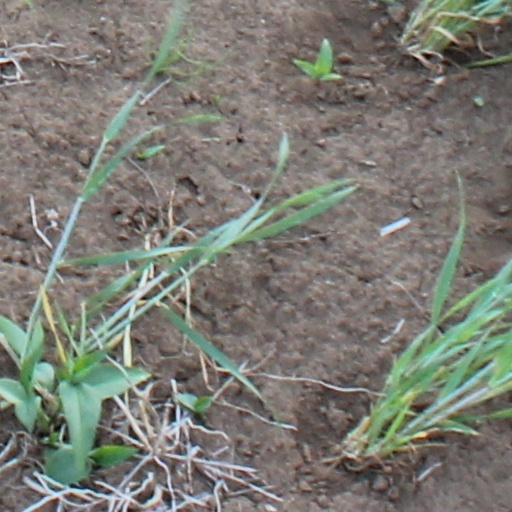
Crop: wheat